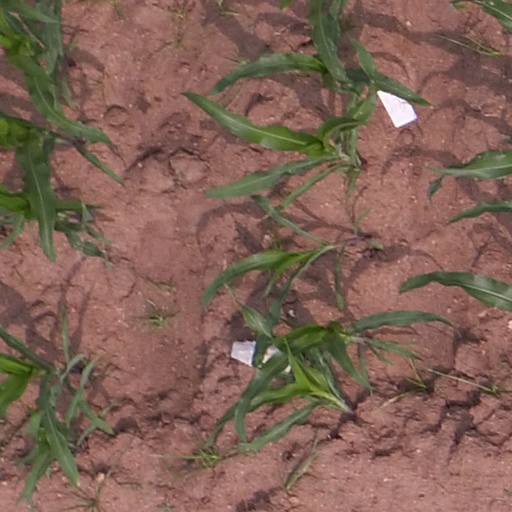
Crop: maize; corn